The Wrestlers (Etty)

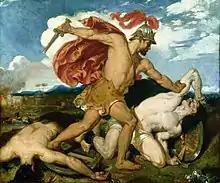
one semi-naked man preparing to stab another

Moreover, as the Industrial Revolution took hold and the prevalence of manual labour declined, there were increasing concerns that British men would become unfit and undisciplined; images of sport and combat were thought to motivate the viewer to aspire to an ideal of physical strength which people were worried was becoming lost. Wrestling and boxing thus were popular subjects for artworks, and Etty had produced other paintings and sketches of men engaged in fights of one kind or another. It had become common for artists to use boxers and soldiers as models, as they had the strength and bearing considered desirable, and the discipline to hold a pose for long periods in the studio.